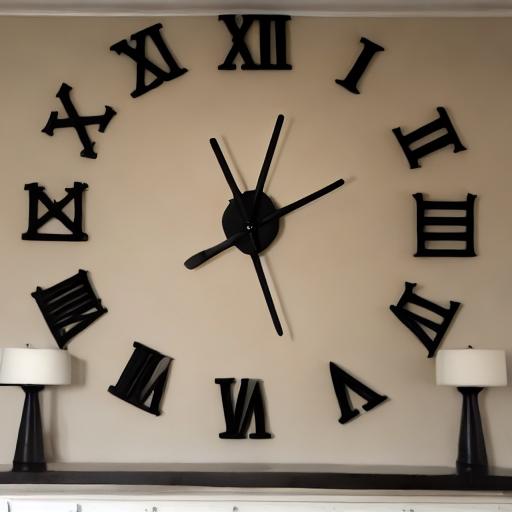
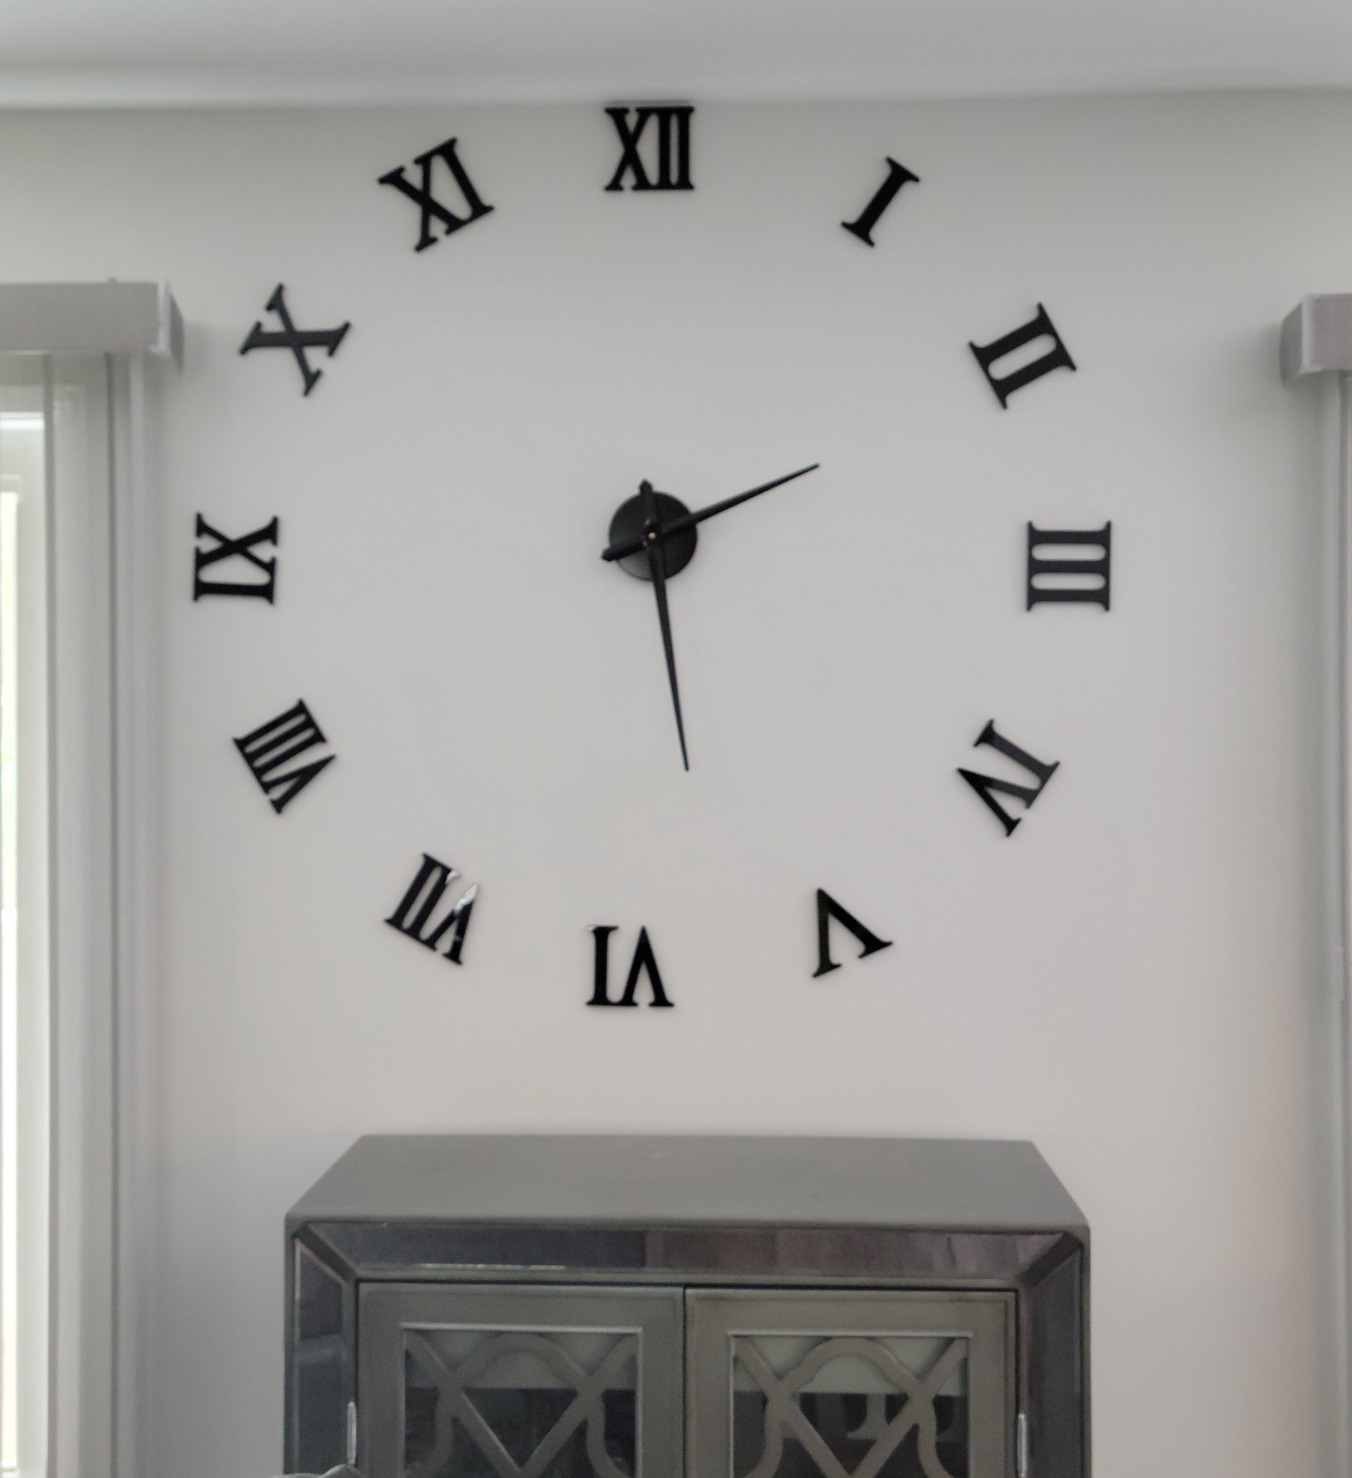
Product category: clock
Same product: no